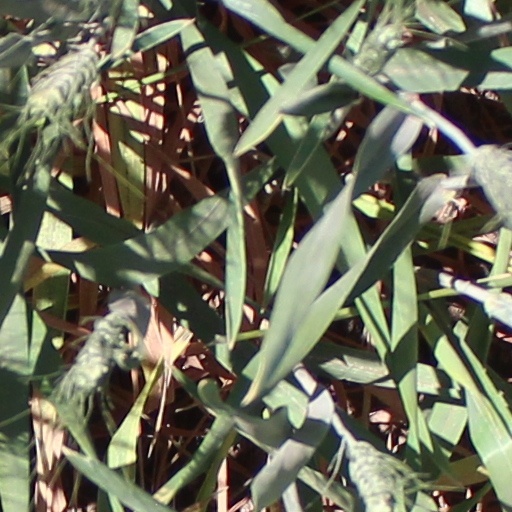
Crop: wheat